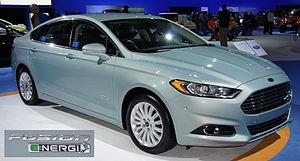
Un véhicule hybride rechargeable est un véhicule hybride électrique dont la batterie de traction est conçue pour être chargée par branchement à une source d'énergie extérieure.